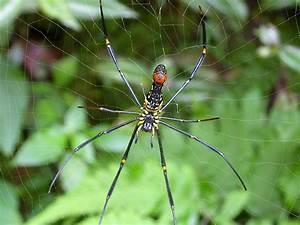
spider